Adelaide Crapsey

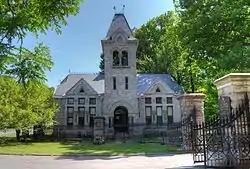
Mount Hope Cemetery Gate House

In August 1914, sicker than ever, Crapsey left the nursing home and returned to her parents' home in Rochester. She died there on October 8, 1914, at the age of thirty-six. As she was dying, she "passed on the torch to her nurse," saying, "Let the story I was not able to tell be told."